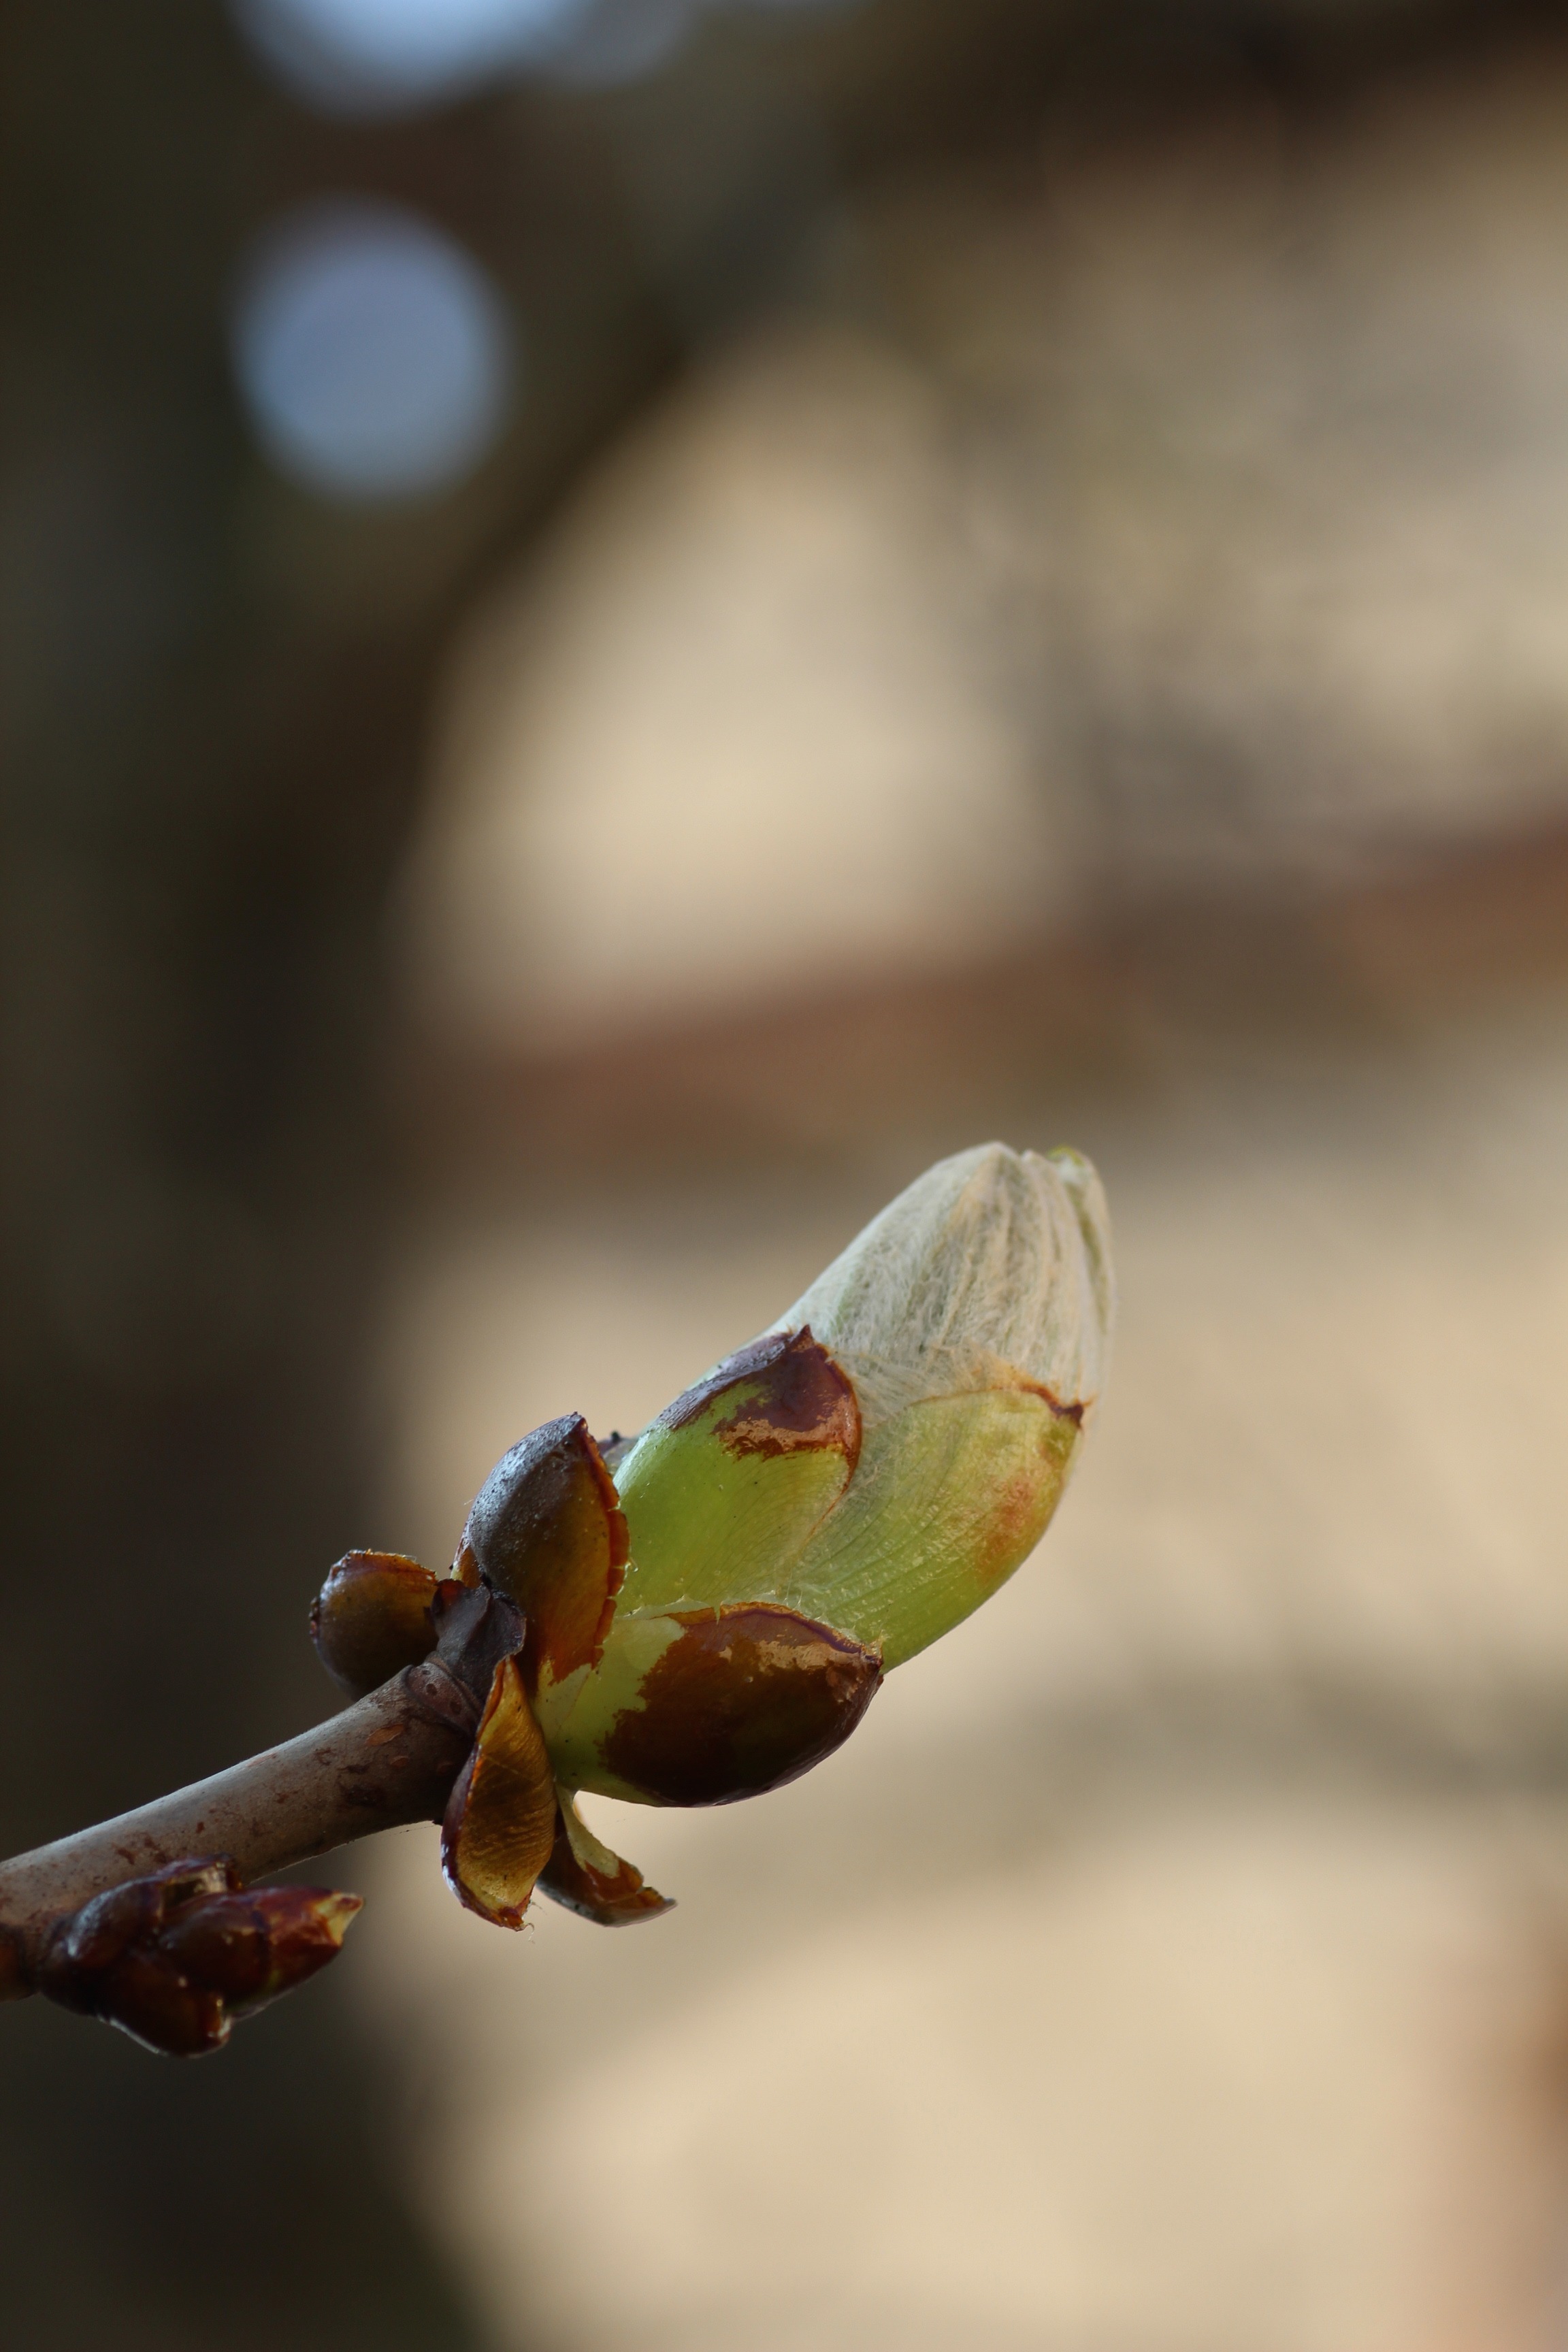
tree, nature, branch, plant, photography, leaf, flower, spring, green, produce, flora, fauna, close up, bud, macro photography, plant stem